Stargazer (aircraft)

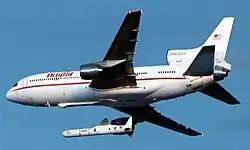
"Stargazer" in Orbital Sciences livery launches Pegasus carrying the three Space Technology 5 satellites in 2006

Pegasus launches using Stargazer are usually conducted from Vandenberg Air Force Base. Launches have also been conducted from the Cape Canaveral Air Force Station, NASA's Kennedy Space Center, NASA's Wallops Flight Facility and from launch sites outside the US: Kwajalein Atoll in the Marshall Islands and Gando Airport in Spain.